José Faur

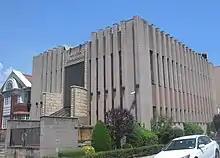
Ahi Ezer, Brooklyn

This approach seemed to Faur to be at odds with the approach upon which he was reared in Argentina. It was here that Hakham Faur first met and befriended Shlomo Carlebach.